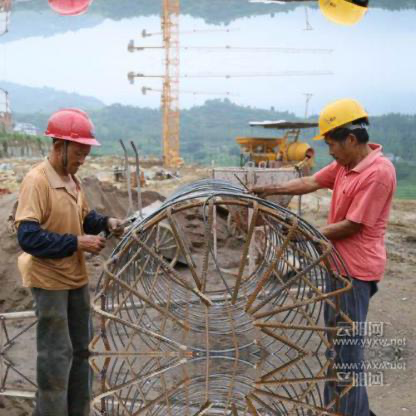
Objects in the image:
label: helmet
label: helmet
label: helmet
label: helmet